Tennessee–Tombigbee Waterway

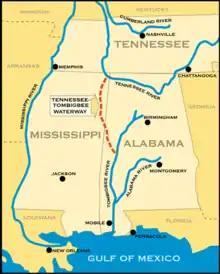
Tennessee-Tombigbee Waterway (red)

The Tennessee–Tombigbee Waterway (popularly known as the Tenn-Tom) is a artificial waterway built in the 20th century from the Tennessee River to the junction of the Black Warrior-Tombigbee River system near Demopolis, Alabama, United States. The Tennessee–Tombigbee Waterway links commercial navigation from the nation's midsection to the Gulf of Mexico. The major features of the waterway are of navigation channels, a cut between the watersheds of the Tombigbee and Tennessee rivers, and ten locks and dams.